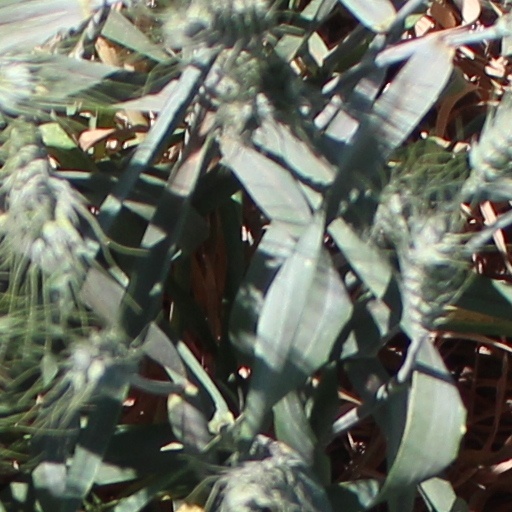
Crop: wheat